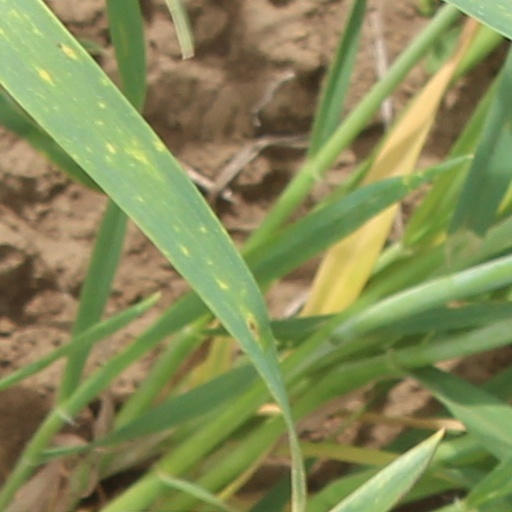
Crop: wheat